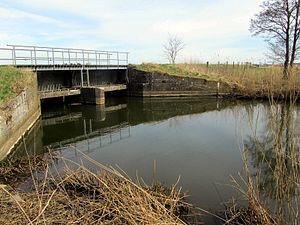
Rands Fjord
Dæmning og stemmeværk set fra nord
Rands Fjord stemmeværk og dæmning set fra nord
Rands Fjord er en tidligere fjord ved enden af Elbodalen, der med en dæmning og sluse, bygget i 1866, er omdannet til en ferskvandssø på cirka 180 hektar.